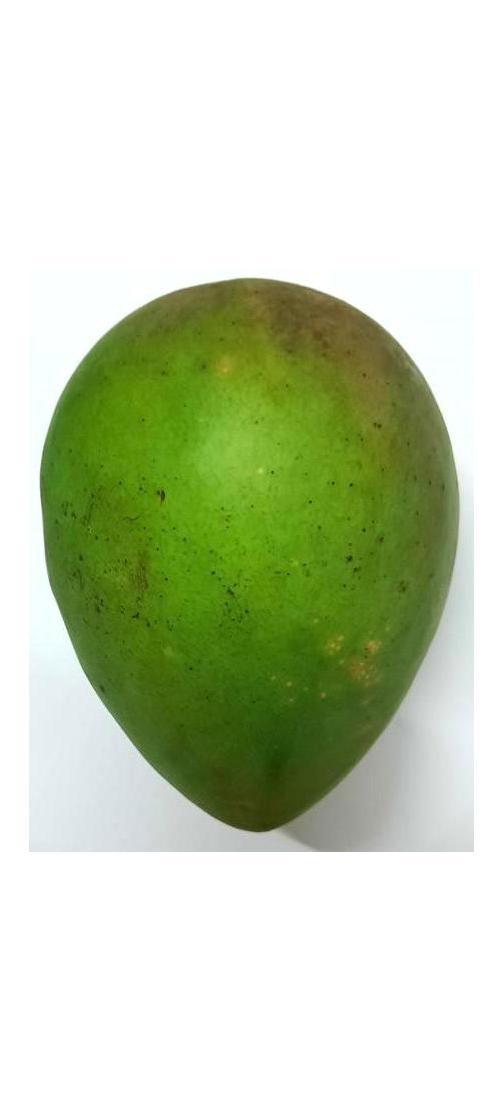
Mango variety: Harivanga